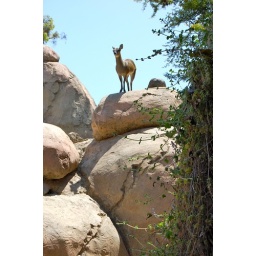
A mountain deer hanging out on a big rock at The San Diego Zoo in San Diego, CA.